House of Tudor

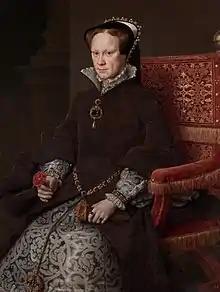
Mary I of England, who tried to return England to the Roman Catholic Church

In order to allow Henry to dissolve his marriage and marry Anne Boleyn, the English parliament enacted laws breaking ties with Rome, and declaring the king Supreme Head of the Church of England (from Elizabeth I the monarch is known as the Supreme Governor of the Church of England), thus severing the ecclesiastical structure of England from the Catholic Church and the Pope. The newly appointed Archbishop of Canterbury, Thomas Cranmer, was then able to declare Henry's marriage to Catherine void. Catherine was banished from court, and she spent the last three years of her life in various English houses under "protectorship", similar to house arrest. This allowed Henry to marry Anne Boleyn. She gave birth on 7 September 1533 to a daughter, Elizabeth, named in honour of Henry's mother. Anne had two further pregnancies which ended in miscarriage. In 1536, Anne was arrested, along with six courtiers. Thomas Cromwell, Anne's former ally, stepped in again, claiming that she had taken lovers during her marriage to Henry, including her own brother, George Boleyn, and she was tried for high treason and incest. These charges were most likely fabricated, but she was found guilty and executed in May 1536.